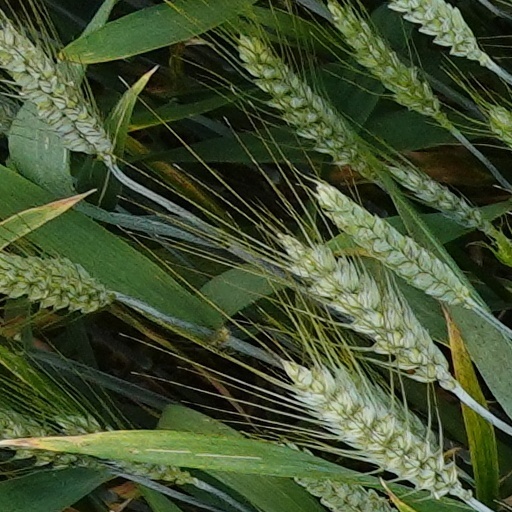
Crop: wheat